Battle for Brest

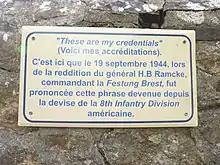
Commemorative plaque of General Hermann-Bernhard Ramcke's surrender, 19 September 1944 (ammunition bay near the fort des Capucins)

Brest was stormed by the U.S. VIII Corps, comprising the 2nd, 8th, and 29th Infantry Divisions, supported by US Rangers, armoured units and combat engineers, some 75,000 men in all. The German garrison was well entrenched and made up of the 266th and 343rd Infantry Divisions as well as "Fallschirmjäger" (paratrooper) forces, and "Kriegsmarine" personnel ranging from U-boat and E-Boat crews to battleship sailors, including those who were survivors rescued from damaged or sunk vessels, formed into Naval Infantry units of the "Marine Stosstrupp Kompanie", together with soldiers of disbanded Luftwaffe Field Division sent to reinforce the Normandy coast; altogether some 40,000 men.